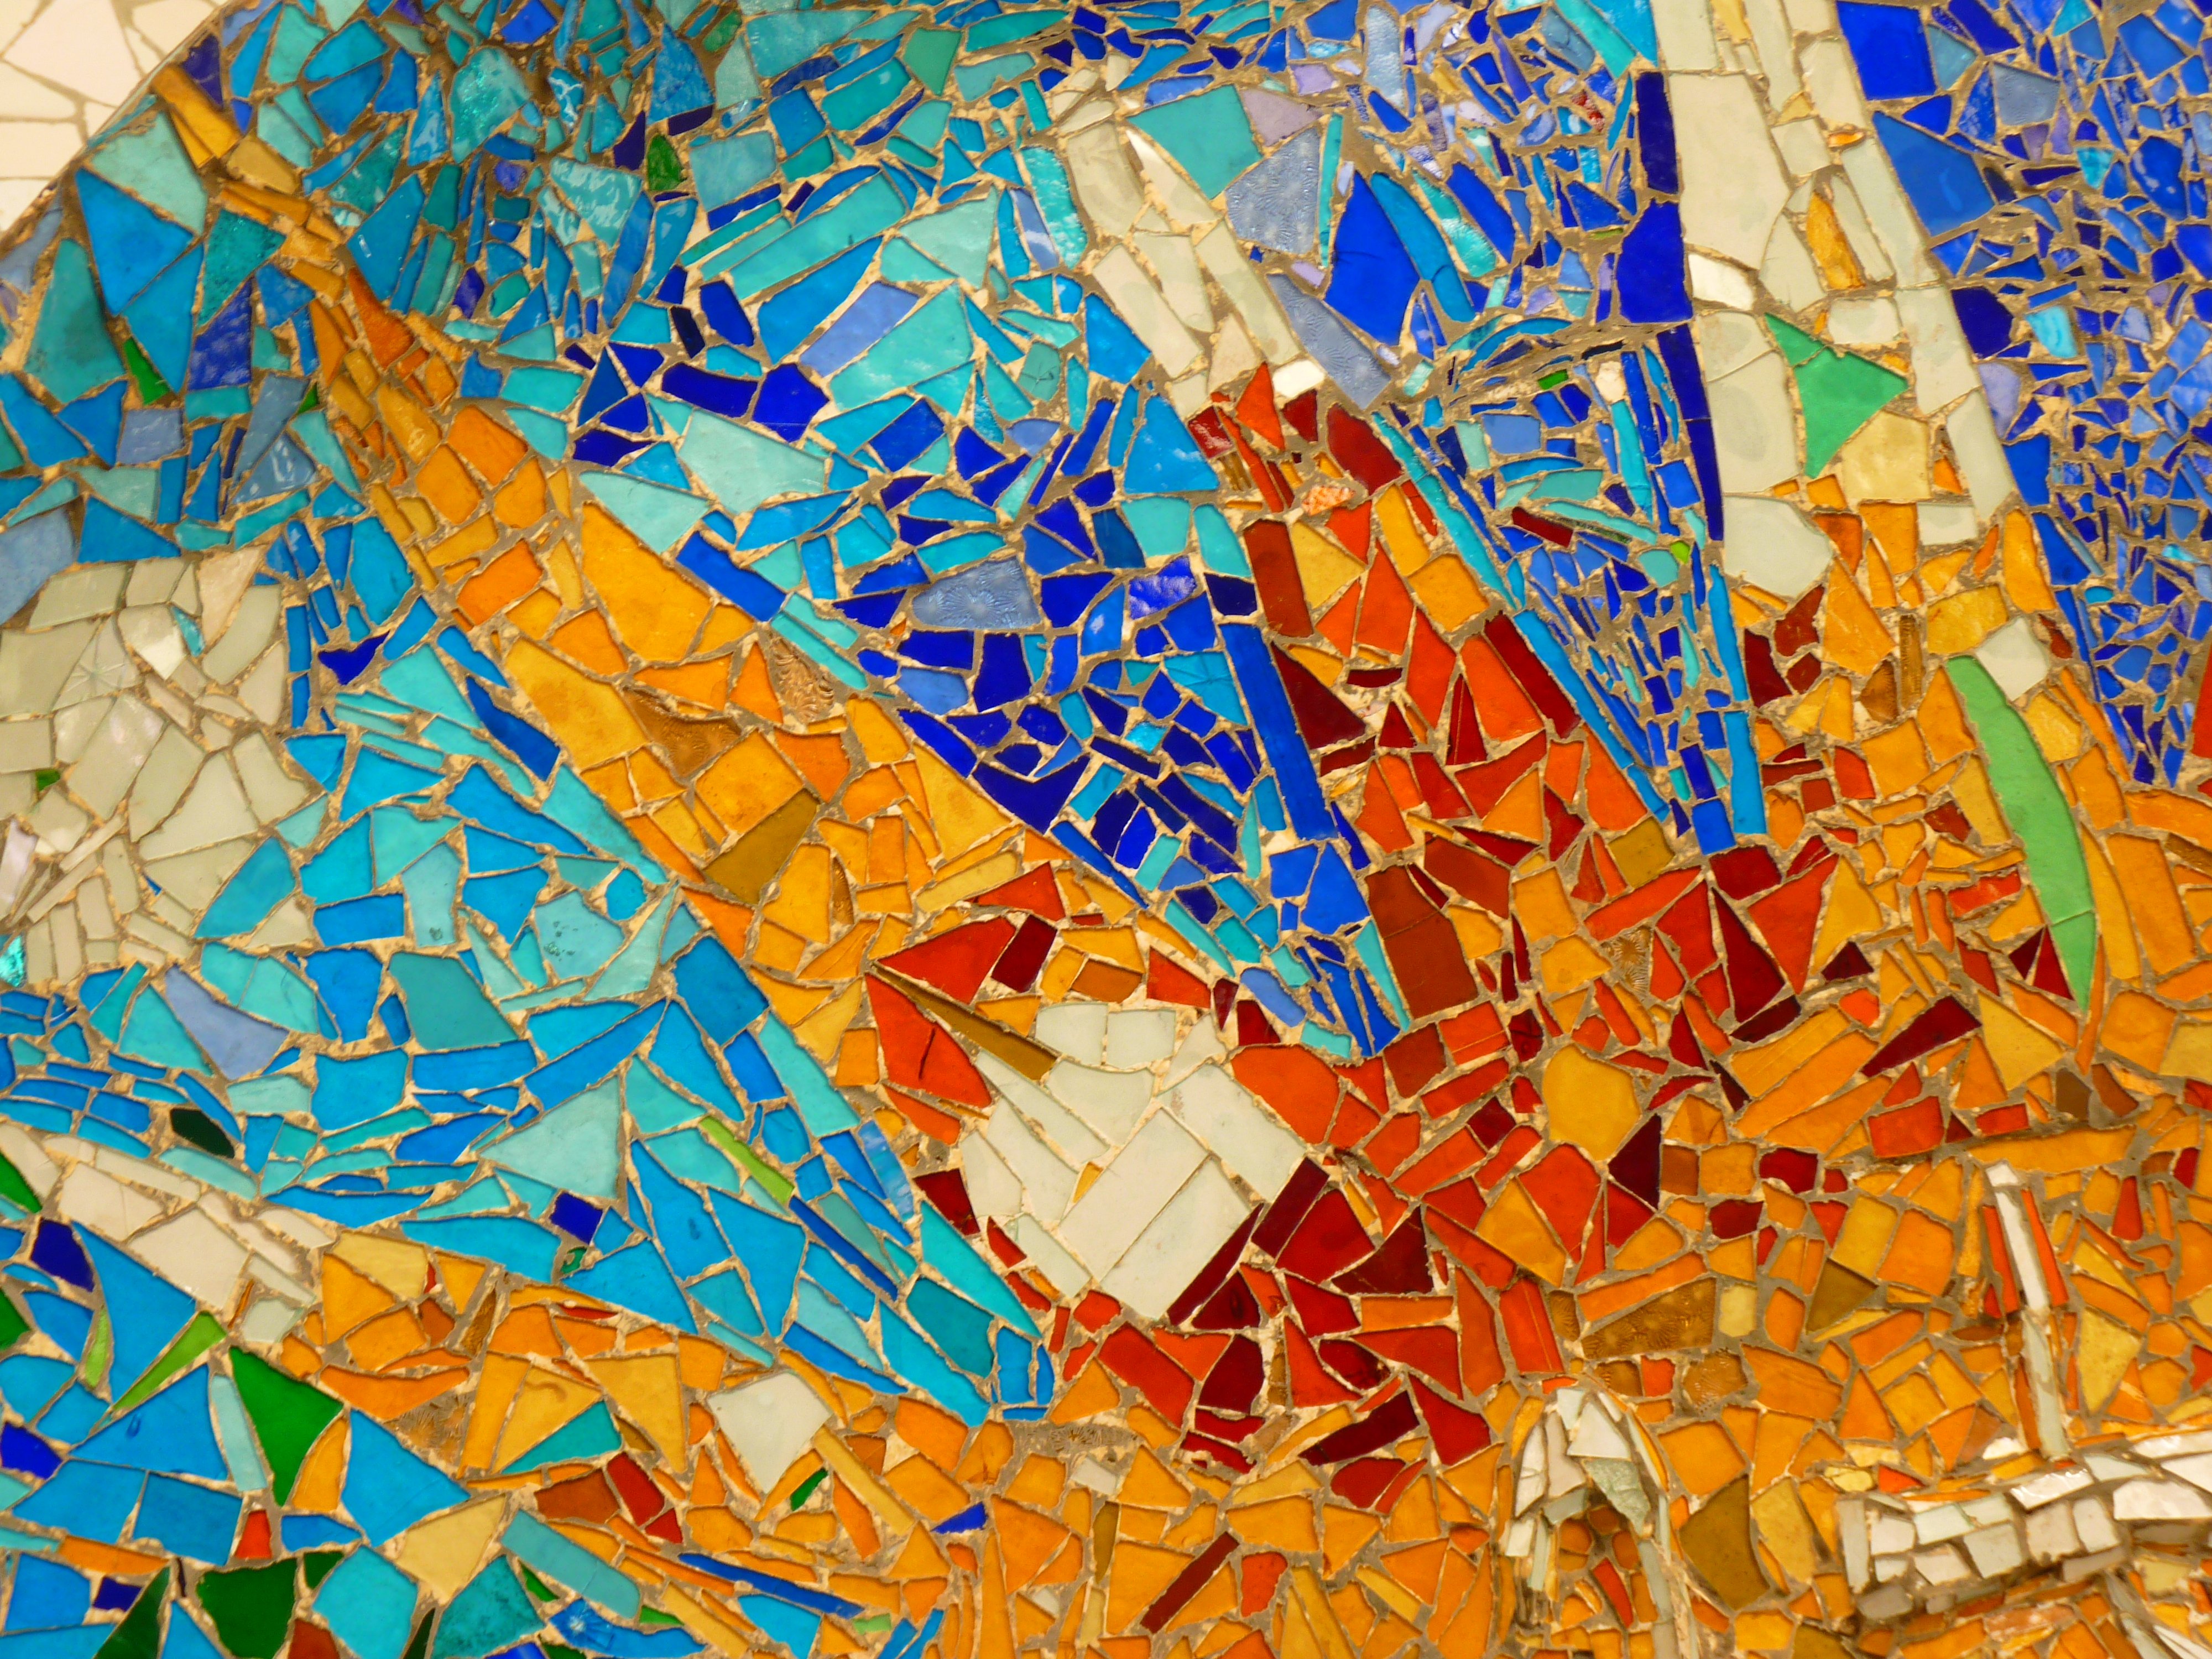
pattern, barcelona, painting, art, mosaic, mural, collage, gaudi, modern art, park guell, psychedelic art, child art